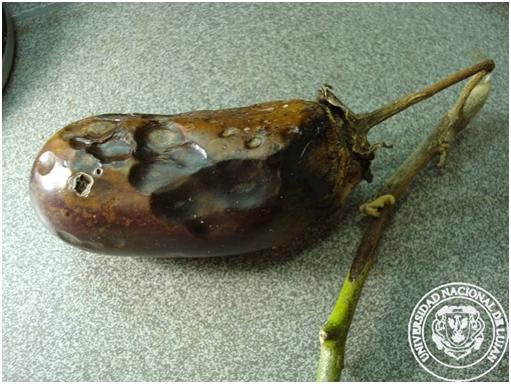
Plant: Eggplant
Disease: eggplant phomopsis fruit rot